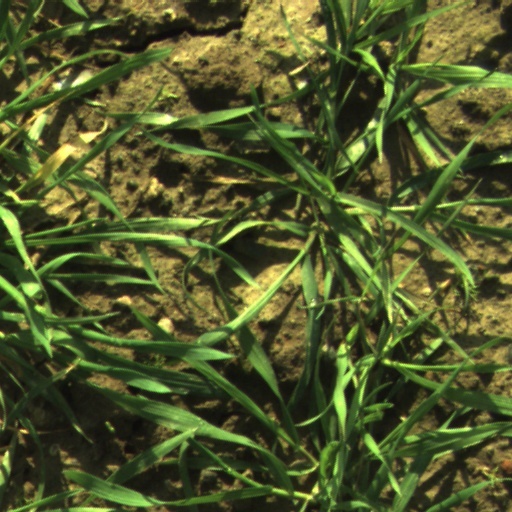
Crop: wheat